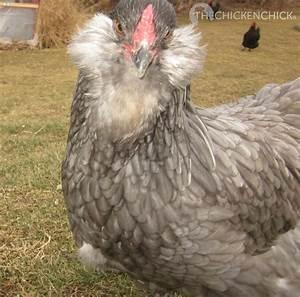
chicken